Antonio Delgado

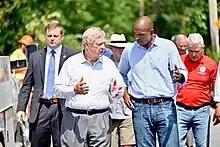
Delgado with Secretary of Agriculture Tom Vilsack in Rensselaer County after 2021 flooding

Delgado is the first person of either African–American or Latino descent to be elected to Congress from Upstate New York.